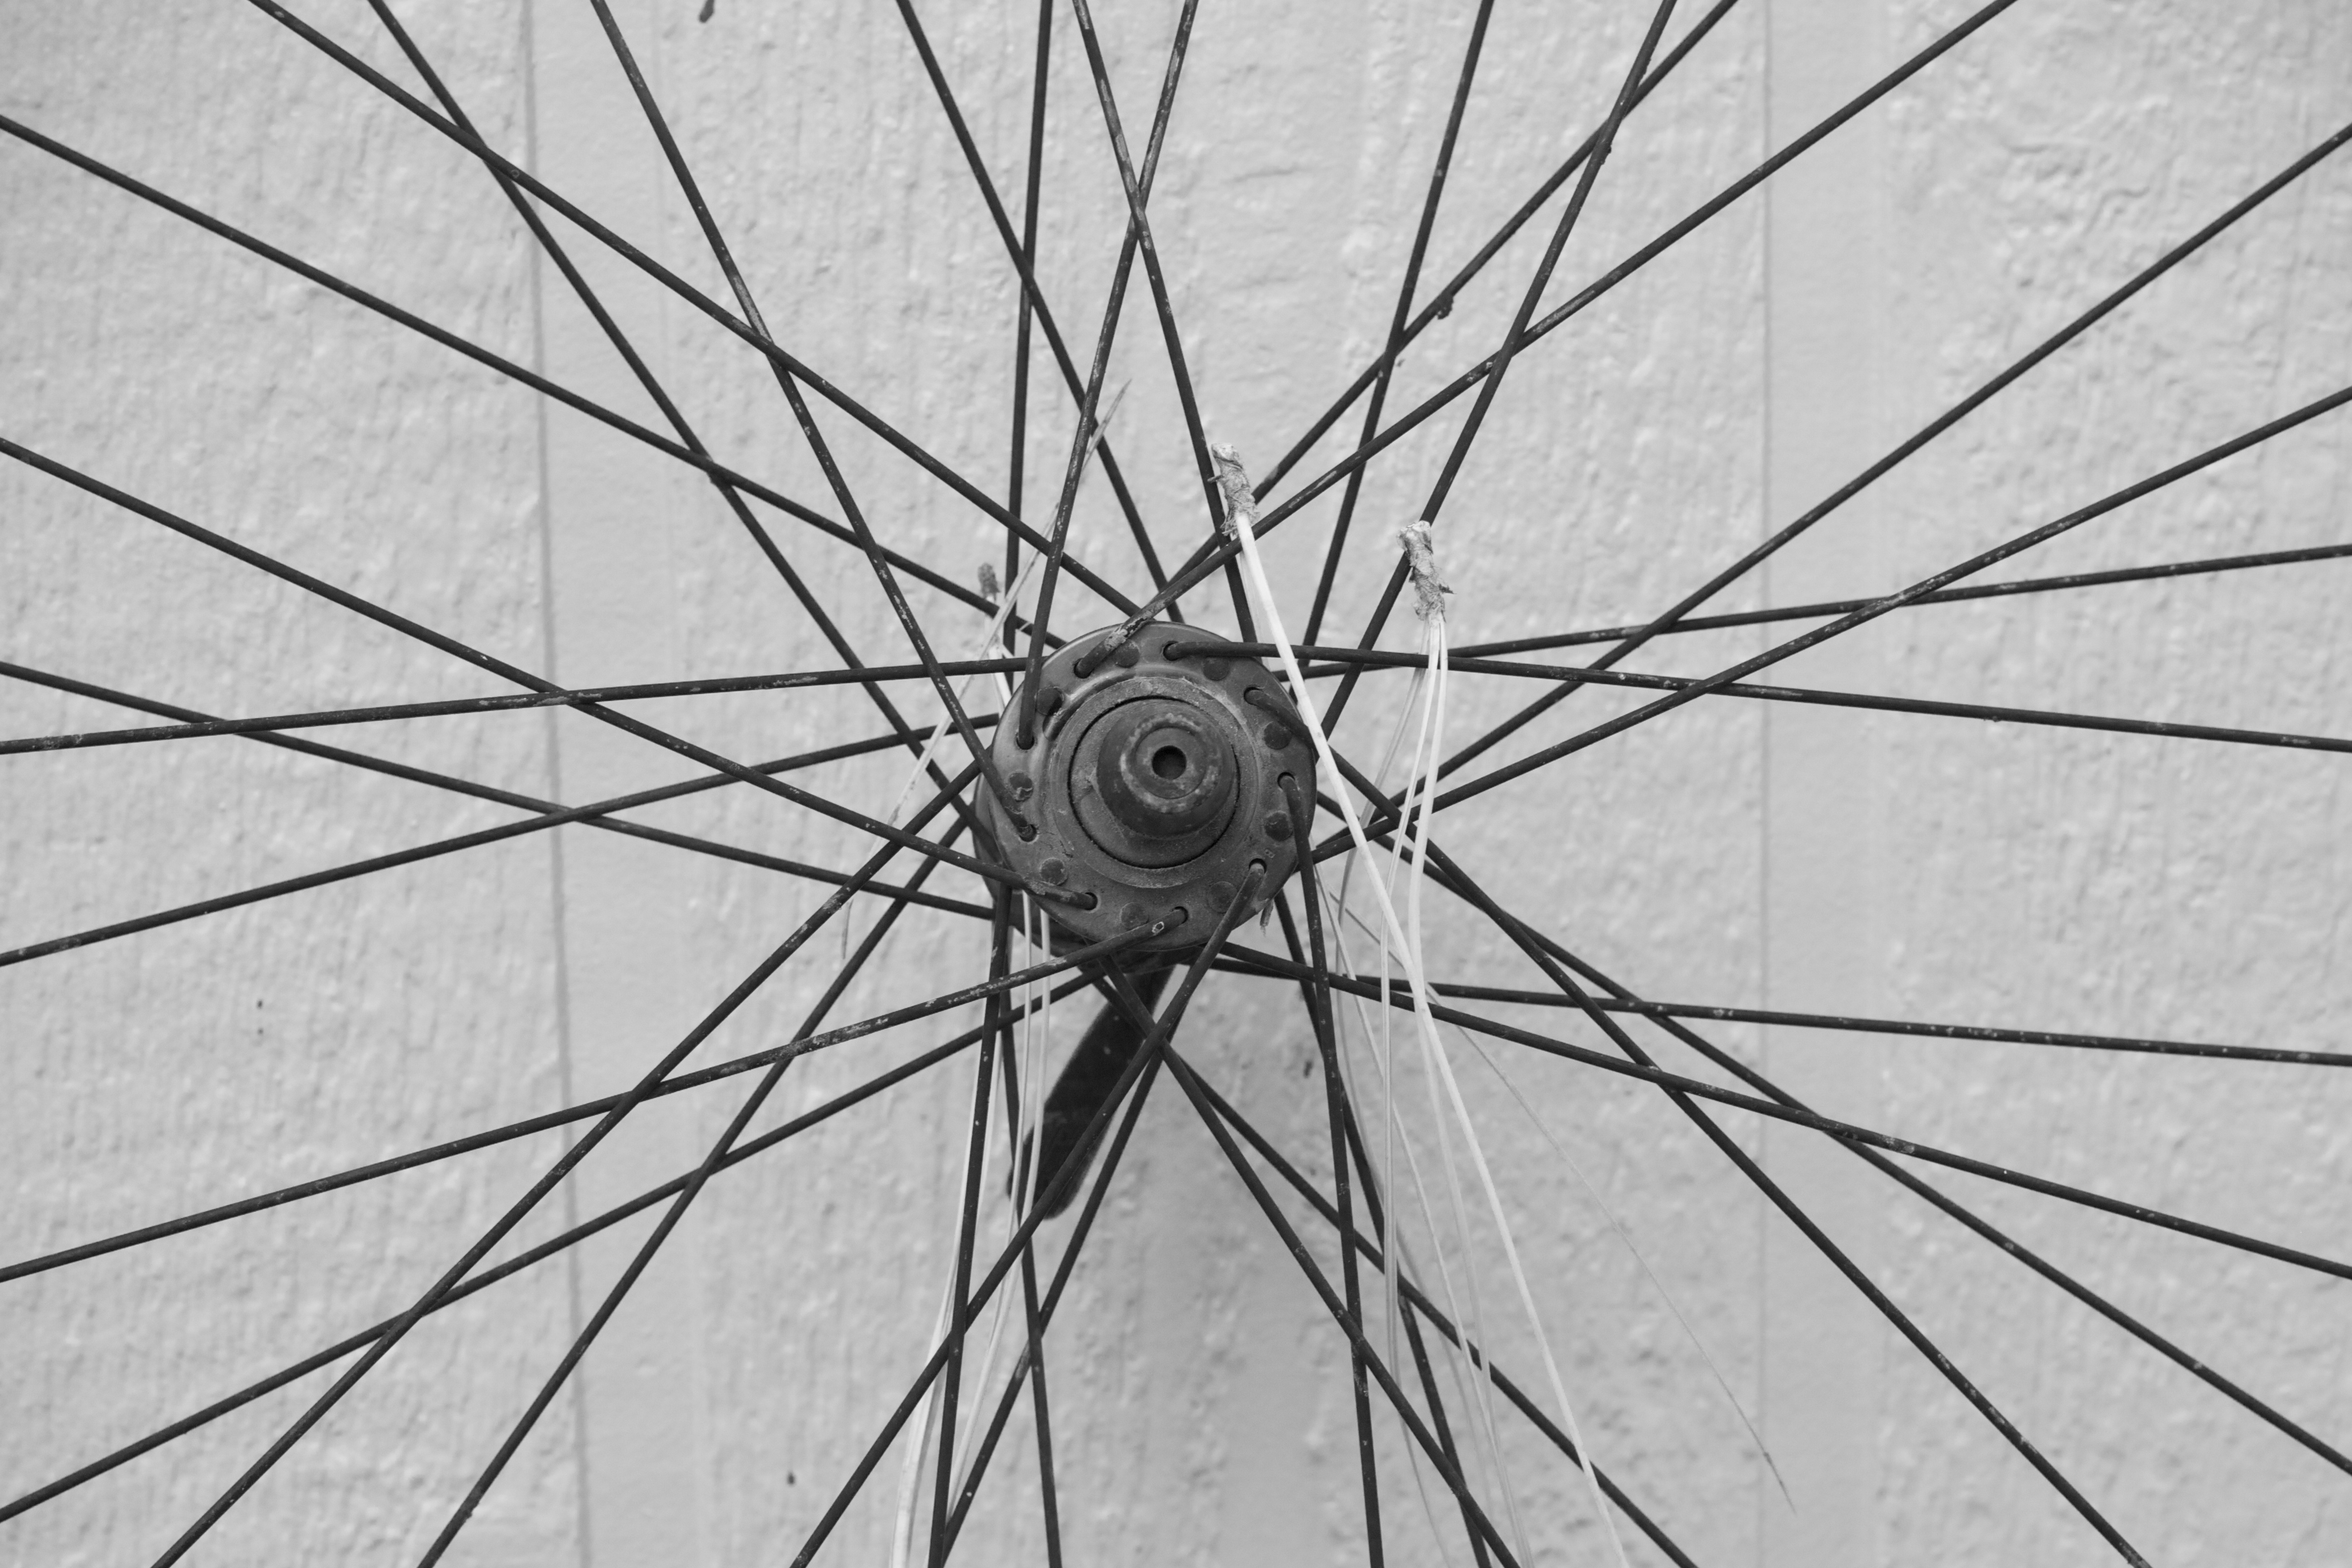
wing, black and white, wheel, bicycle, line, vehicle, spoke, monochrome, tire, circle, symmetry, rim, shape, bicycle wheel, bicycle part, monochrome photography